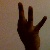
The image shows a hand gesture representing the number 9 in Indian Sign Language.